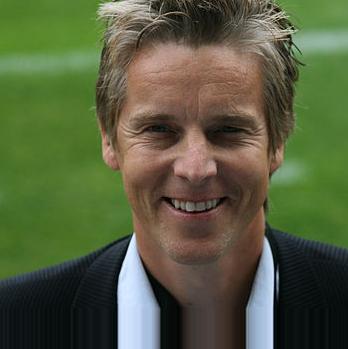
Age: 40